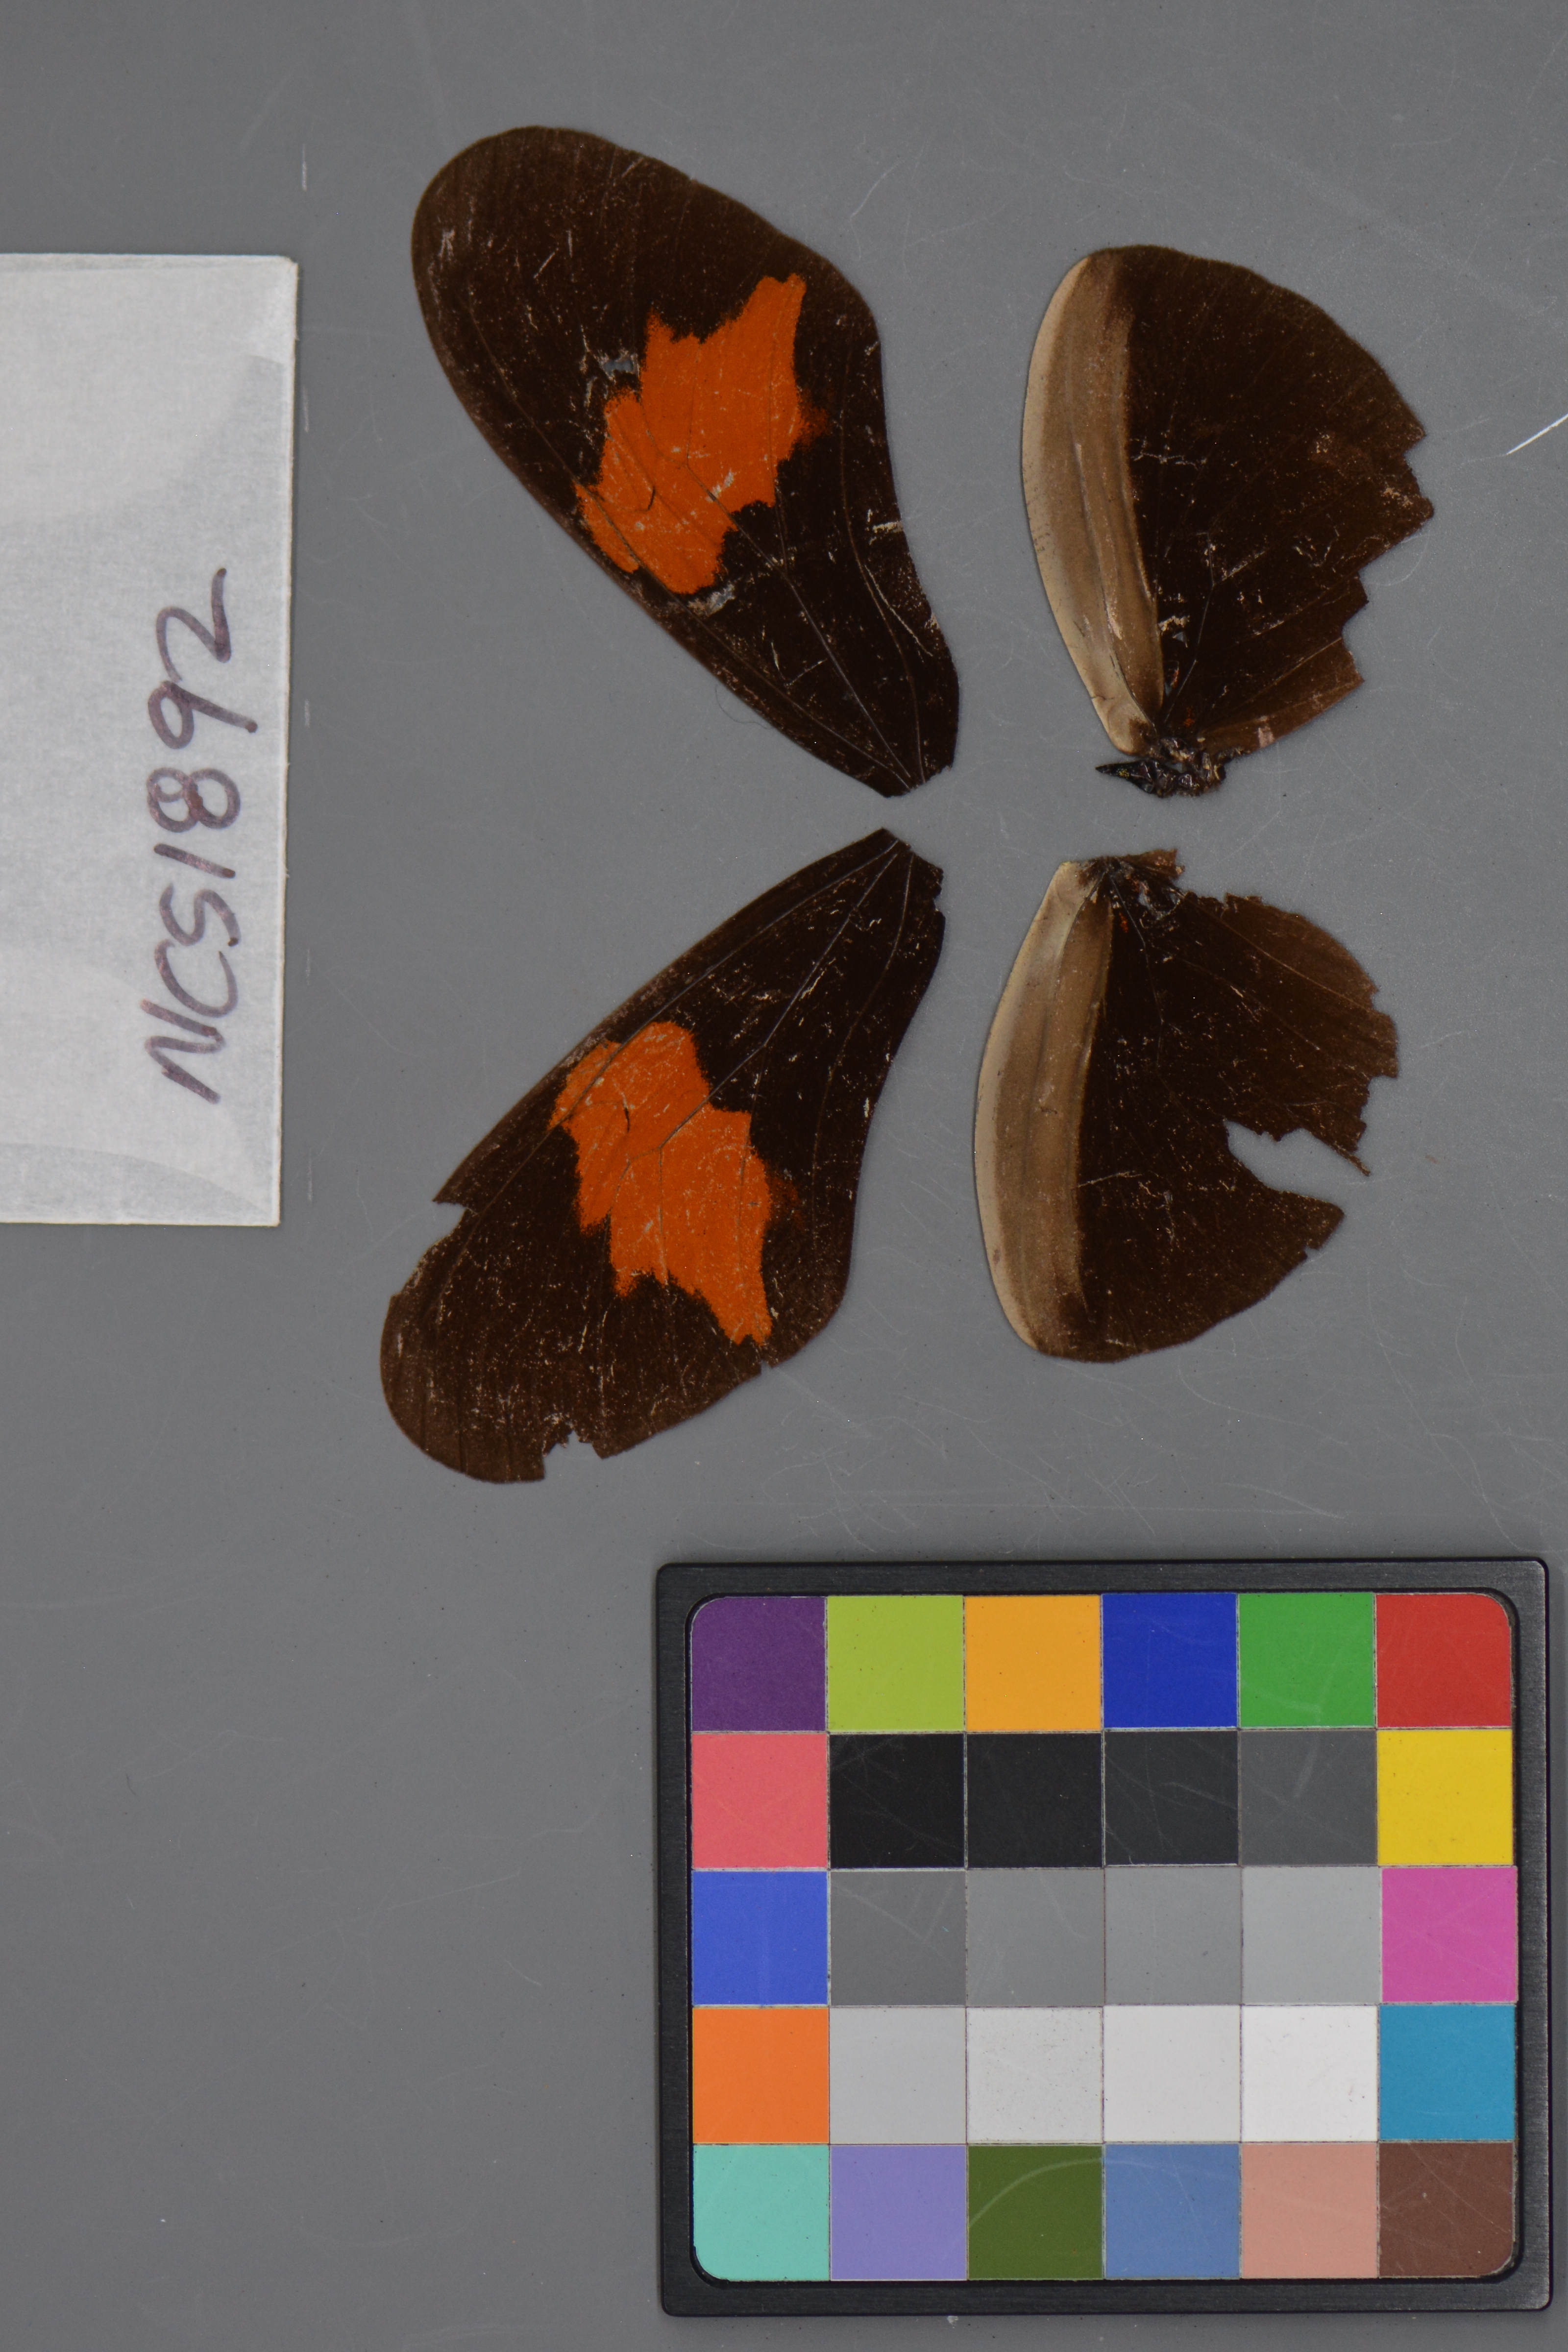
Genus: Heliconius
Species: erato
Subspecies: hydara
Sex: male
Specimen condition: damaged
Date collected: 05-Jul-09